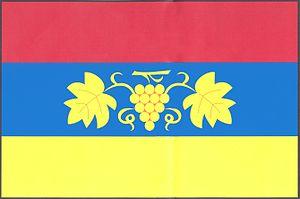
Otmíče est une commune du district de Beroun, dans la région de Bohême-Centrale, en République tchèque. Sa population s'élevait à 176 habitants en 2020.